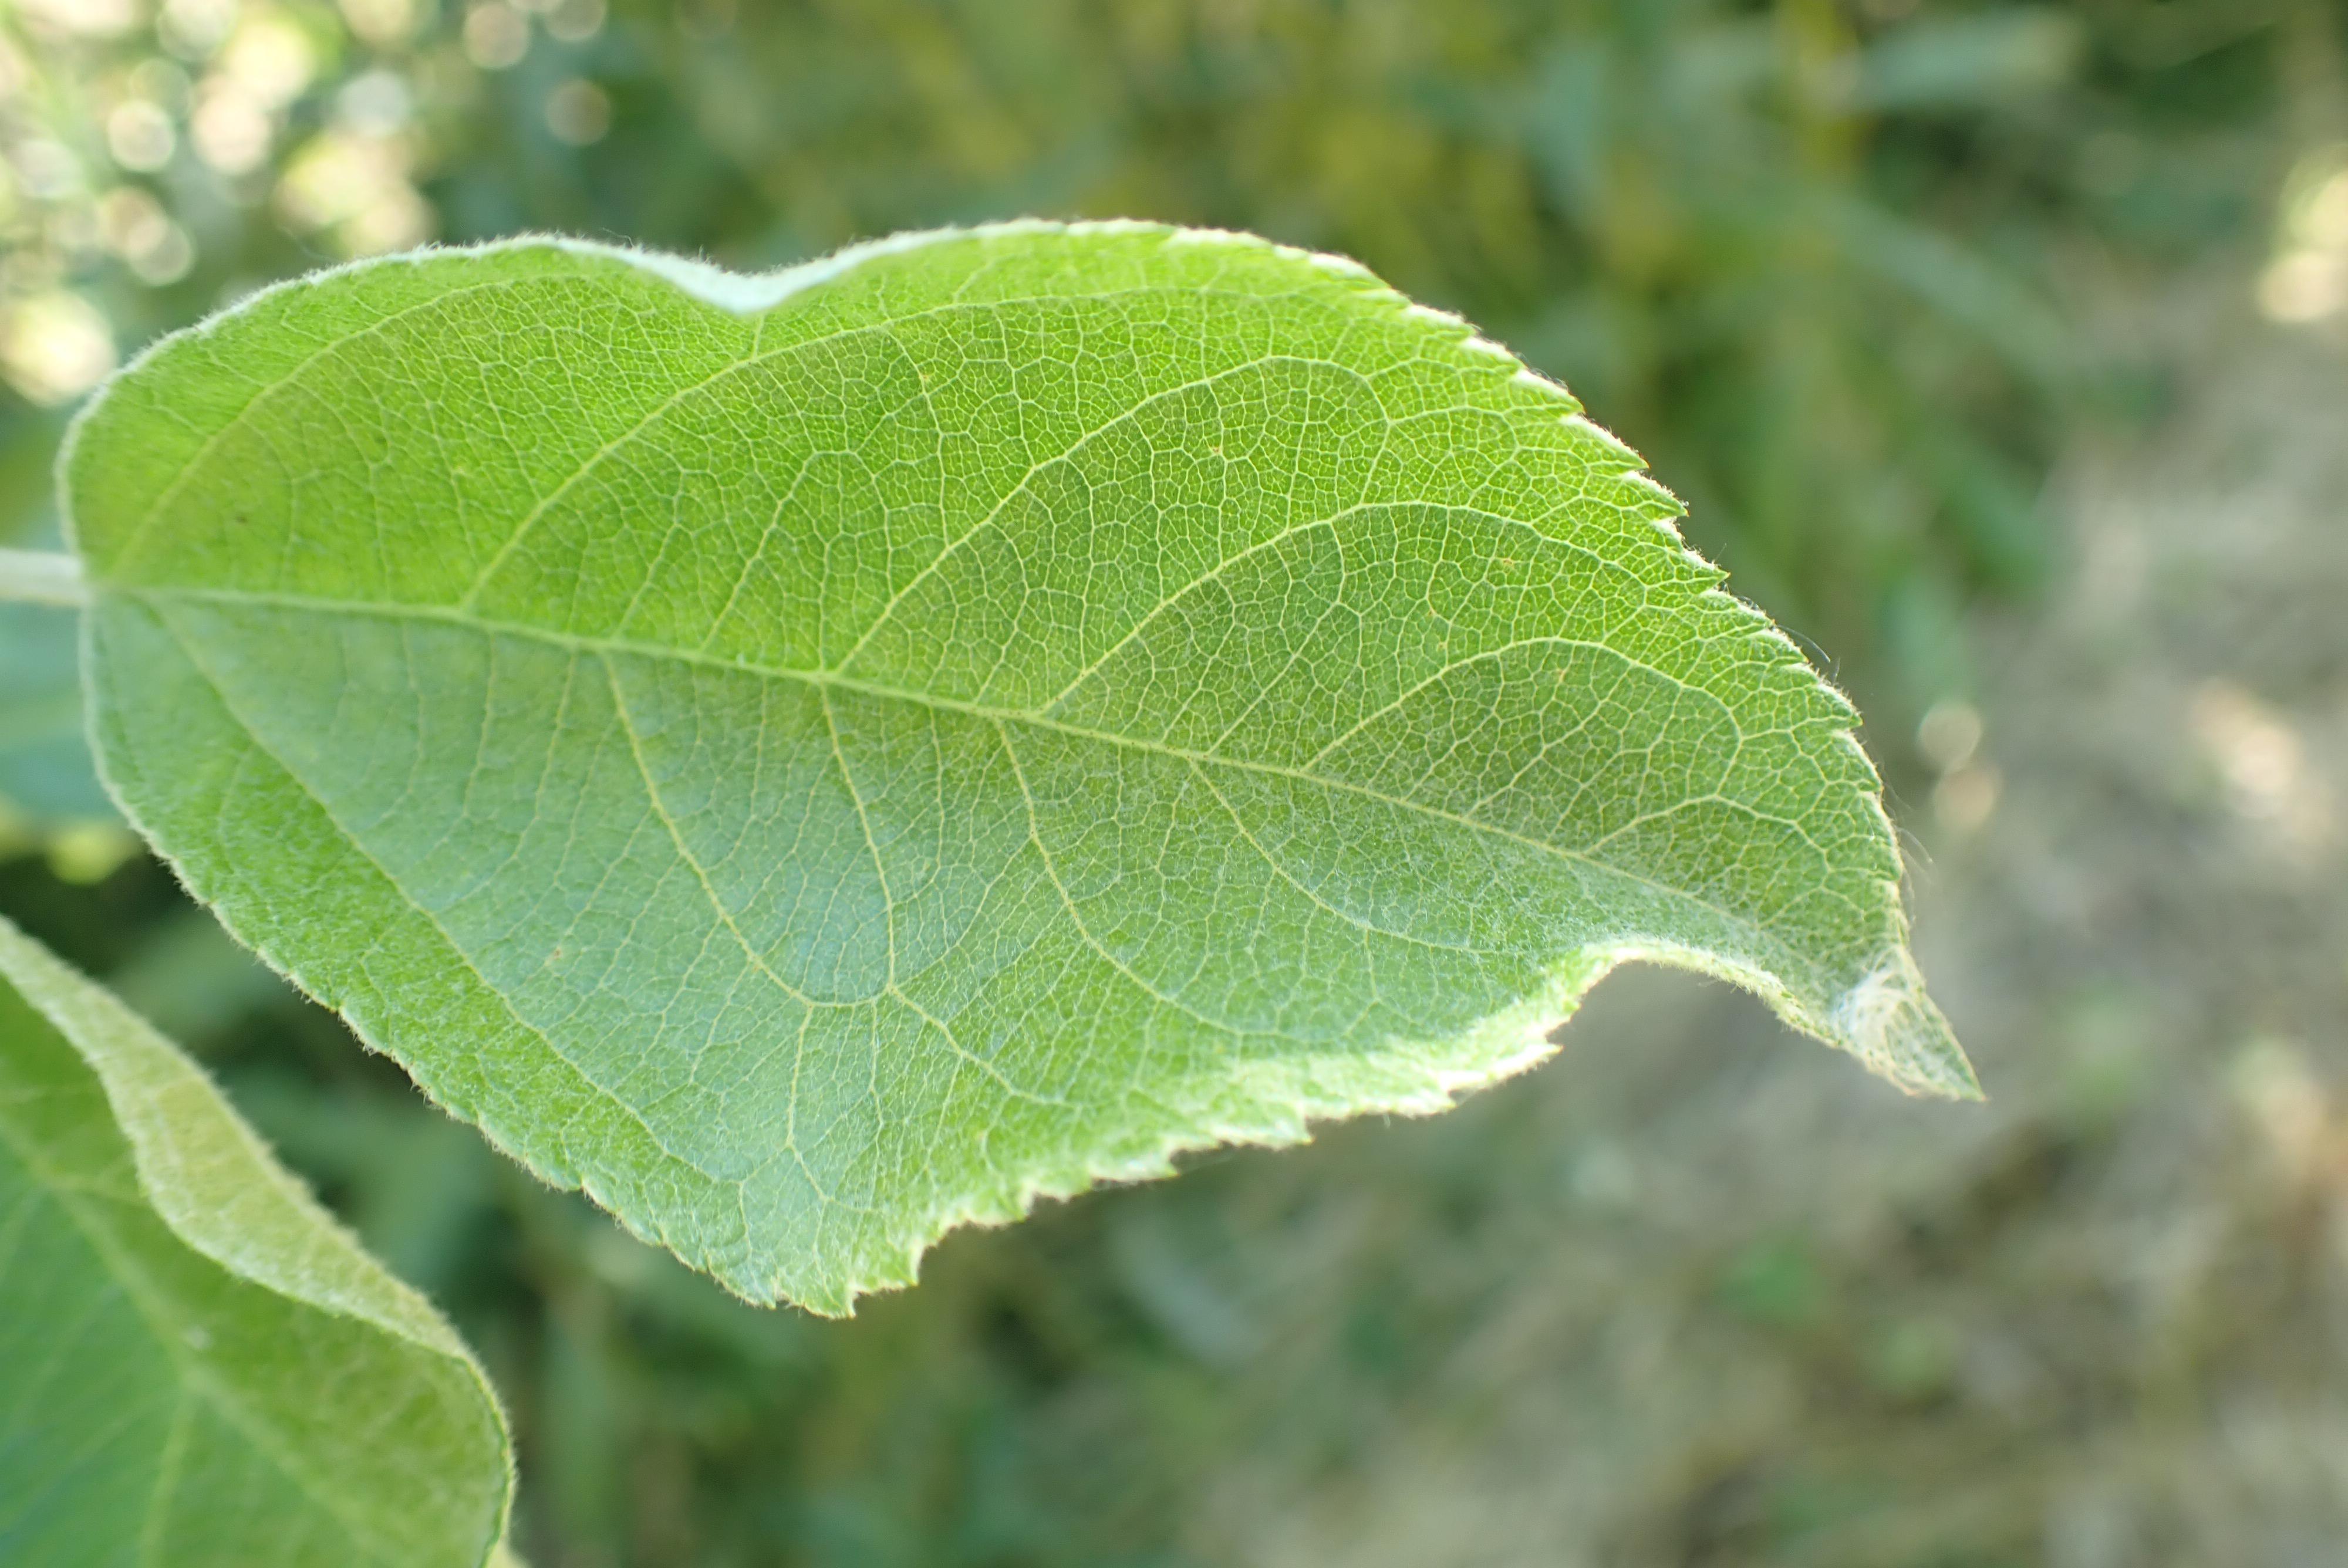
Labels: healthy